Francesca Bonnemaison i Farriols

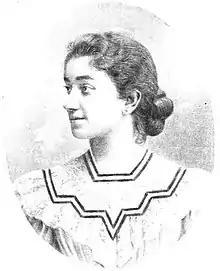

Francesca Bonnemaison i Farriols (12 April 1872 – 1949) was a Spanish Catalan educator and promoter of female education in Catalonia. She established Biblioteca Popular de la Dona (lit. Popular Library of Women), first library exclusively for women in Europe, in Barcelona in 1909.